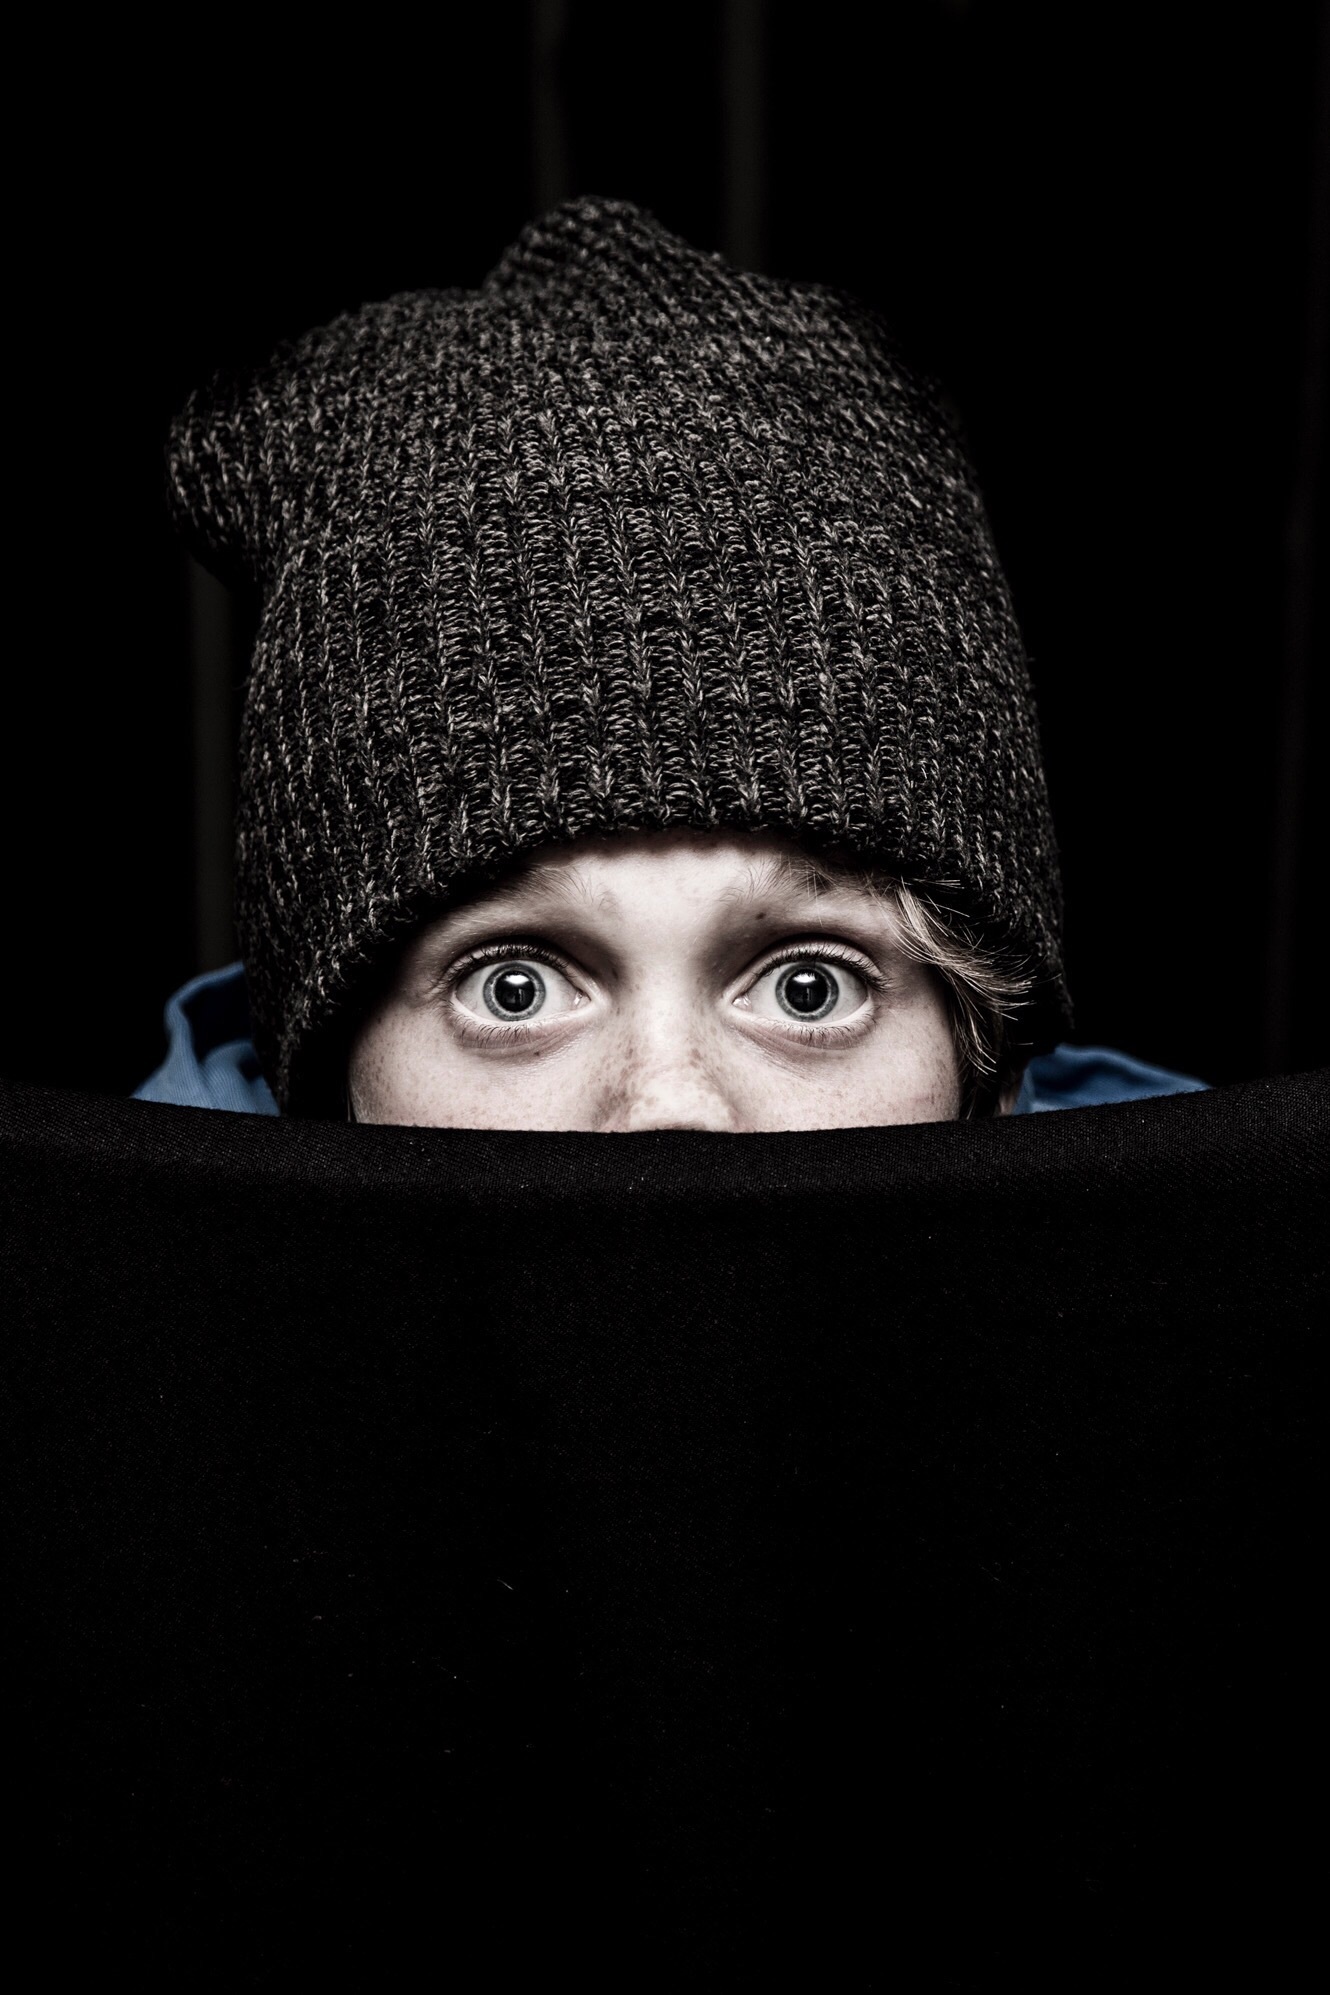
black and white, girl, photography, portrait, darkness, black, monochrome, headgear, smile, beanie, close up, eye, cap, photograph, organ, exciting, stout, crook, monochrome photography, portrait photography, facial hair, knit cap, bad boy